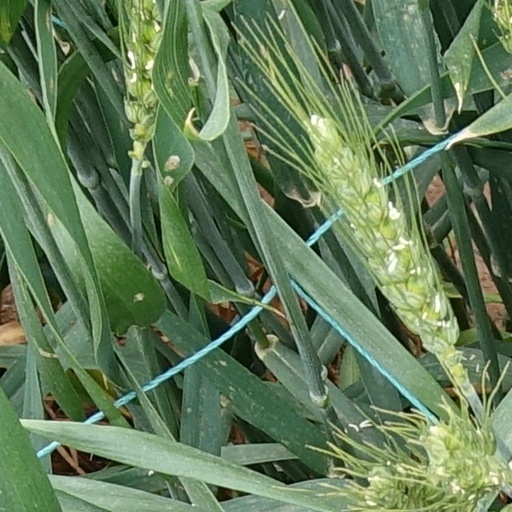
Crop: wheat